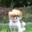
Label: dog